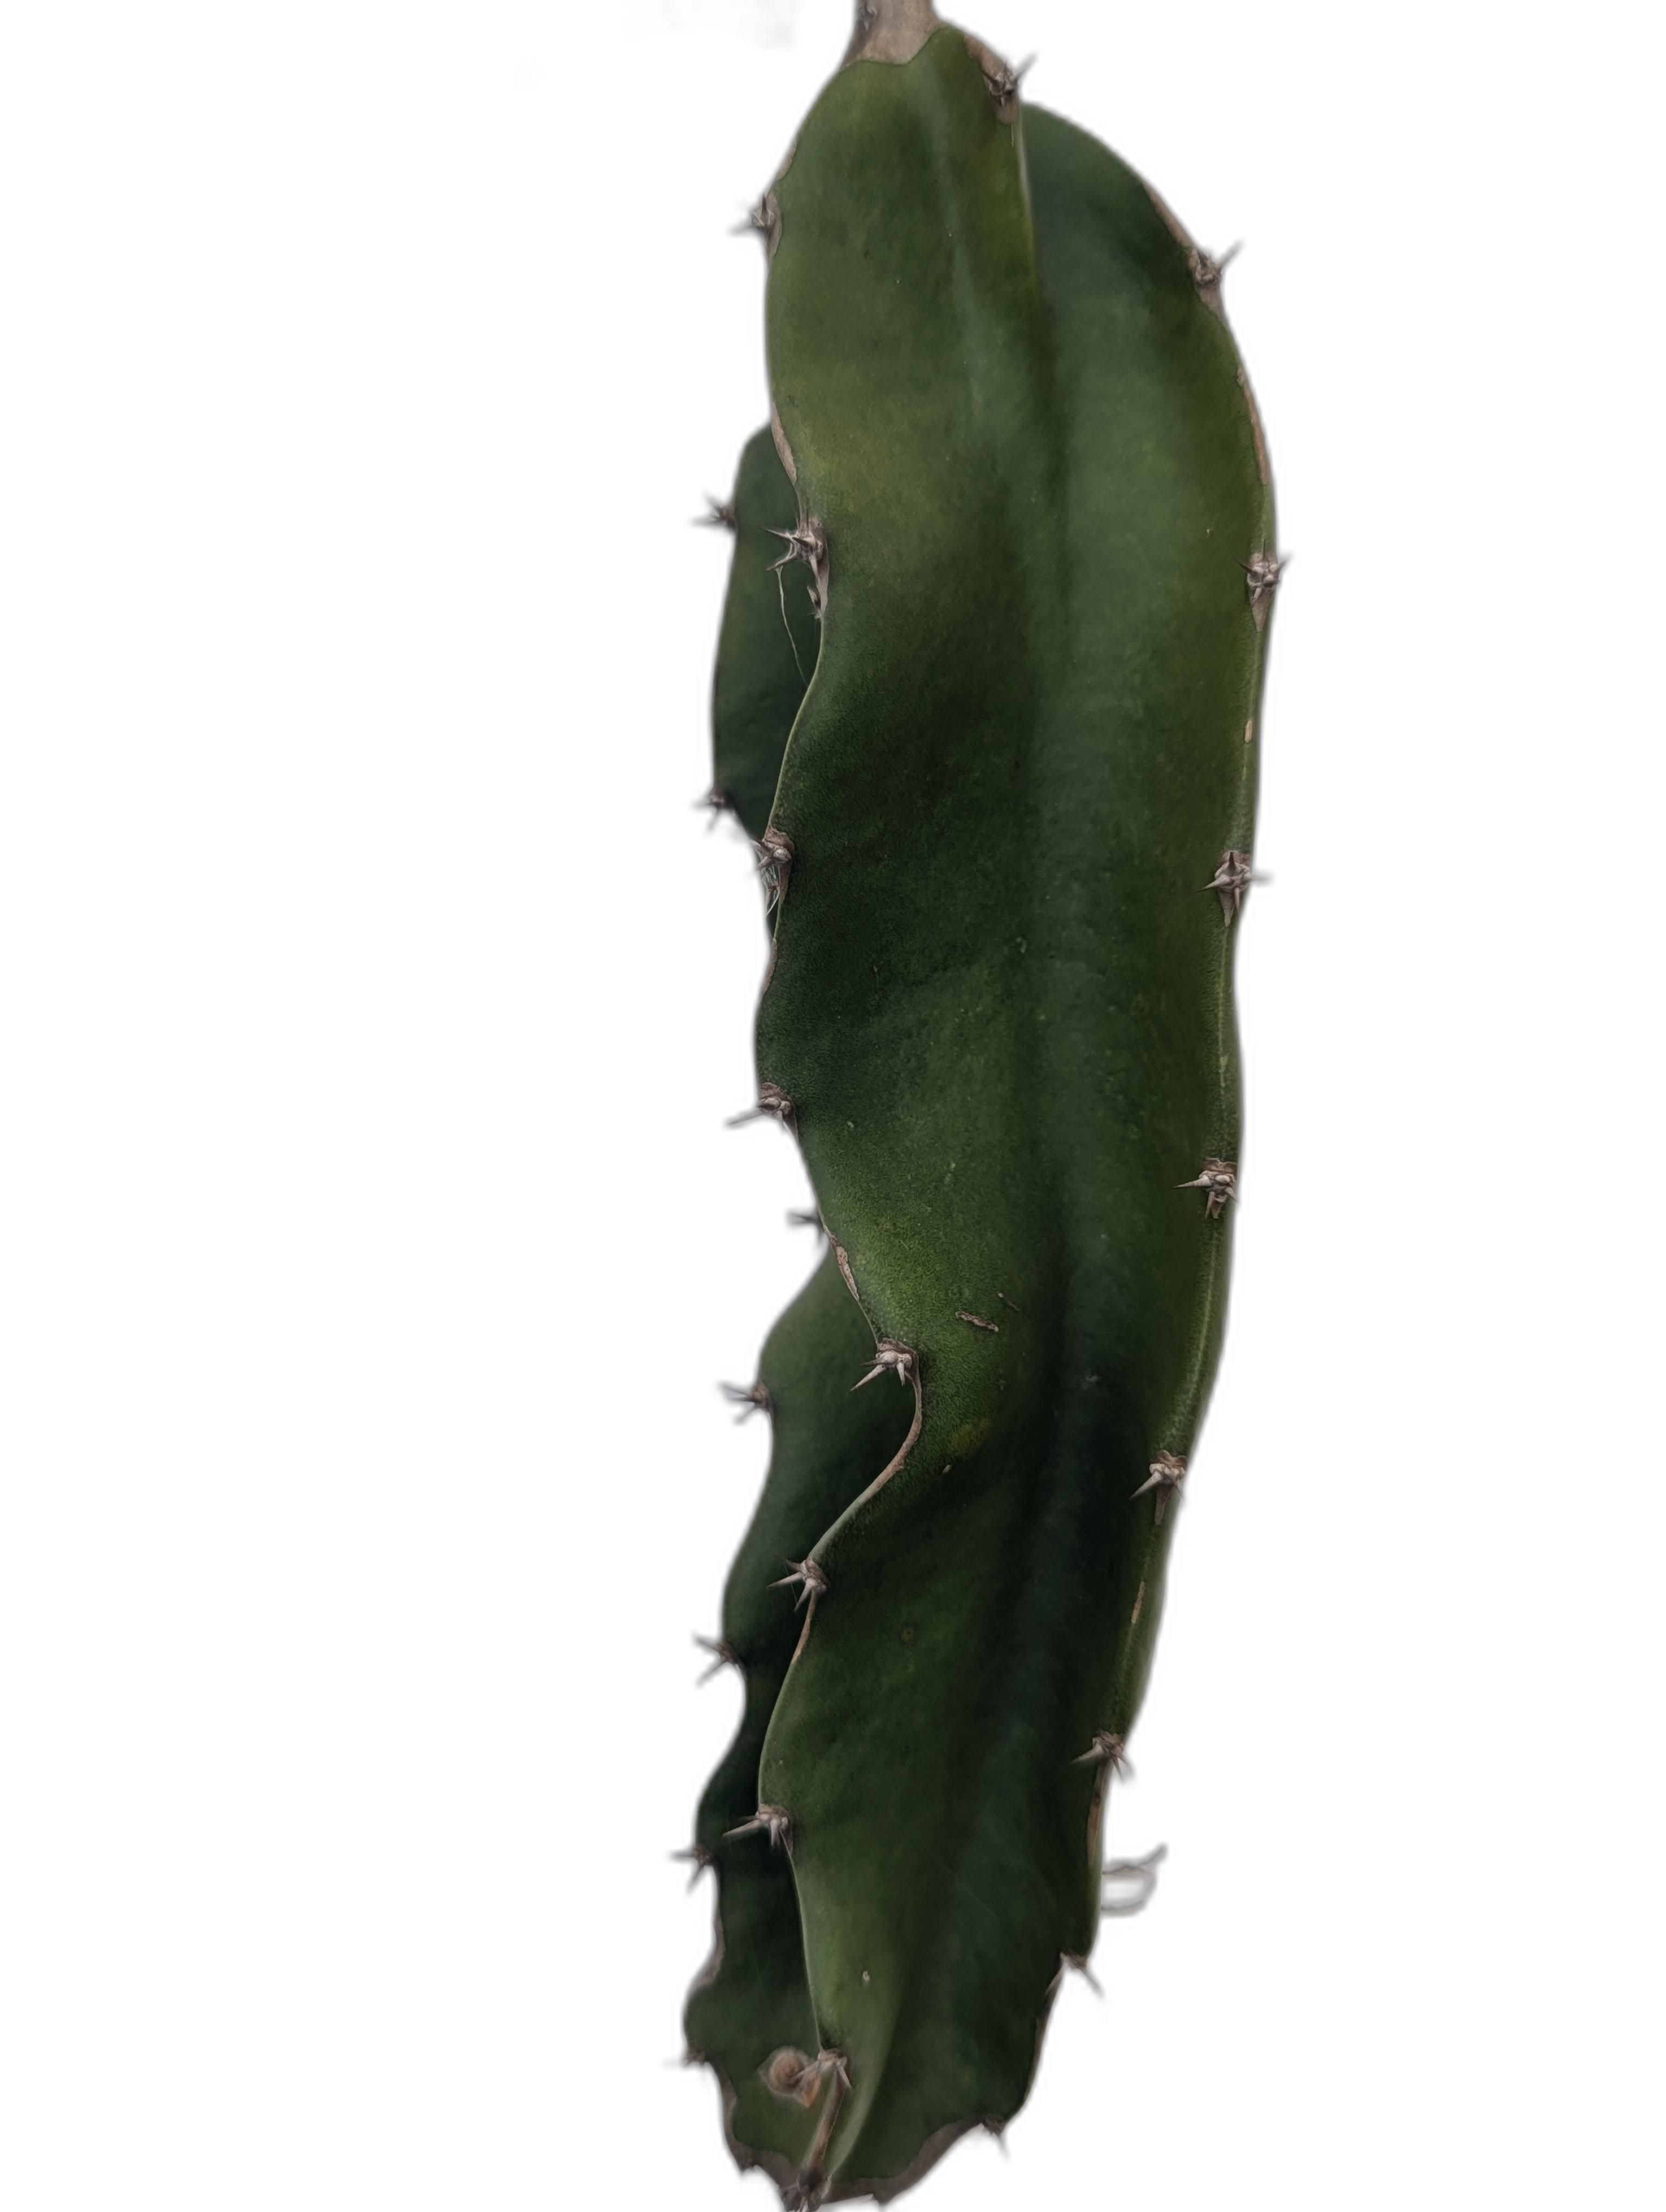
Label: Good leaf